Unitary authority

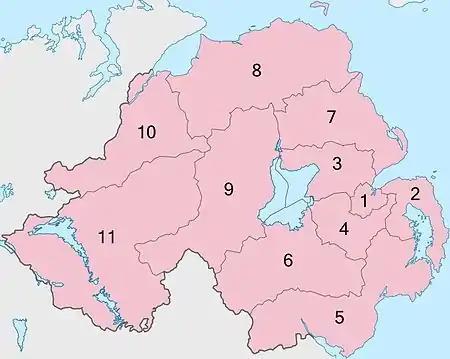
Districts of Northern Ireland

In England, "unitary authorities" are those local authorities set up in accordance with the Local Government Changes for England Regulations 1994 made under powers conferred by the Local Government Act 1992 to form a single tier of local government in specified areas and which are responsible for almost all local government functions within such areas. While outwardly appearing to be similar, single-tier authorities formed using older legislation are not "unitary authorities" thus excluding e.g. the Council of the Isles of Scilly or any other single-tier authority formed under the older legislation and not since given the status of a unitary authority.